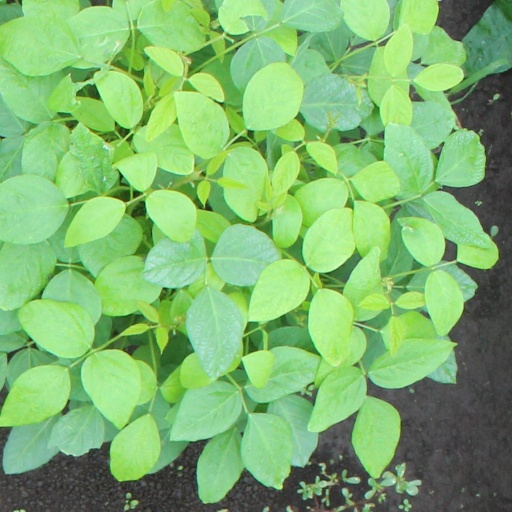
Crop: soybean